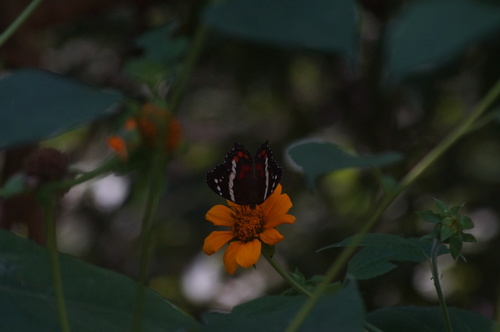
Scientific name: Anartia fatima
Common name: Banded peacock
Family: Nymphalidae
Order: Lepidoptera
Pollinator type: Primary pollinator
Habitat: Open areas and gardens
Geographic range: South America
Conservation status: Least Concern